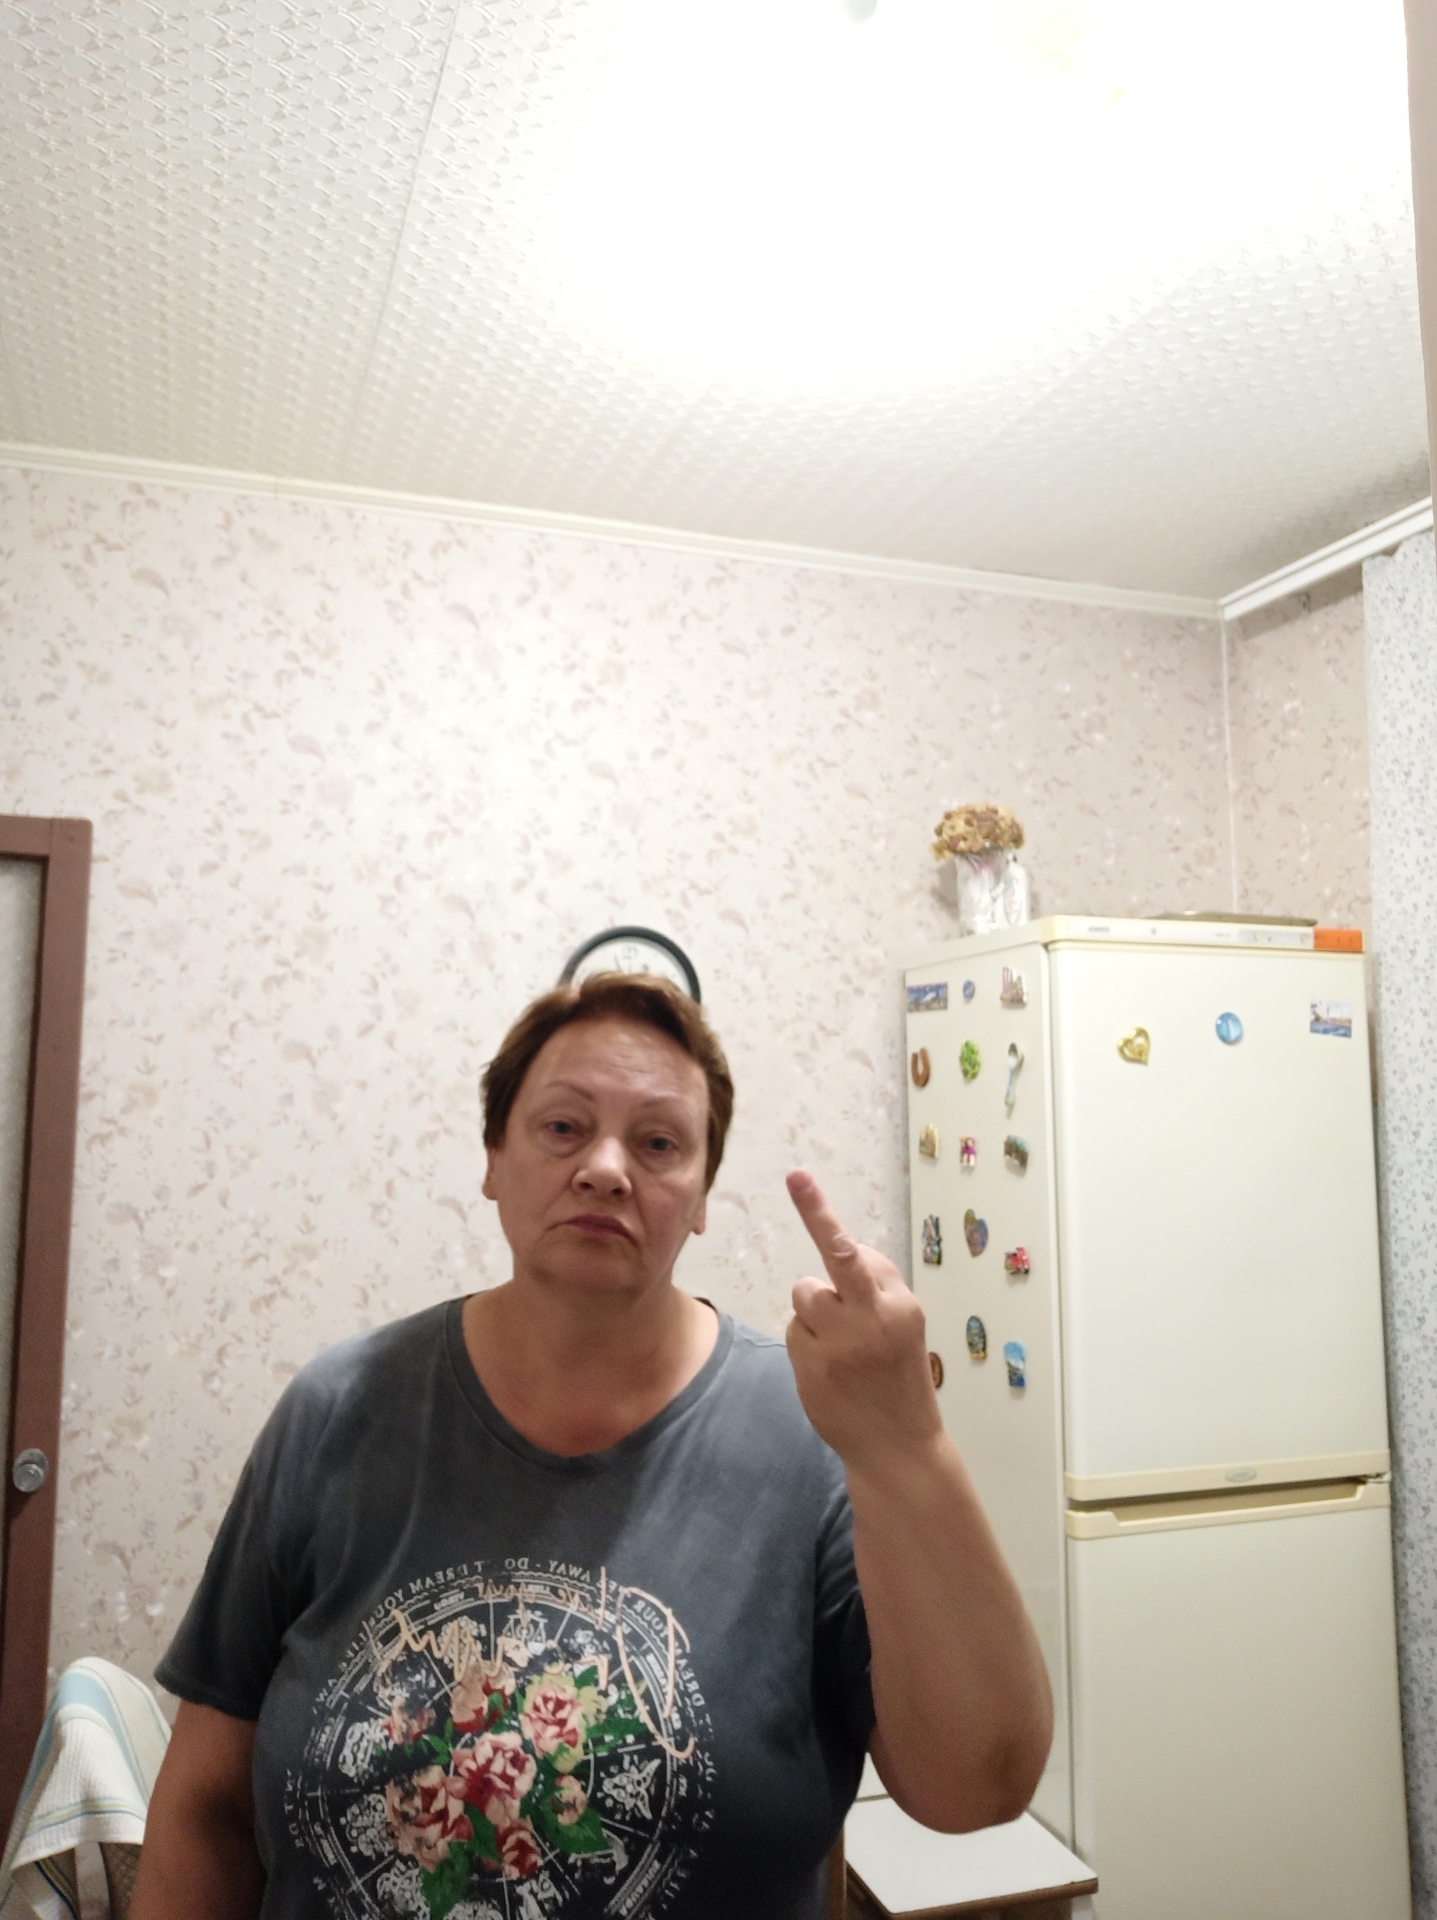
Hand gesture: middle_finger